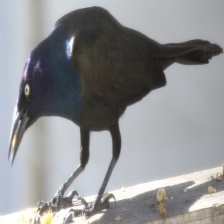
Species: COMMON GRACKLE
Scientific name: QUISCALUS QUISCULA